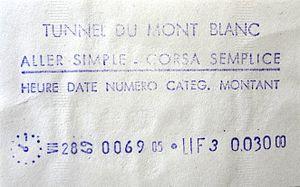
Quittance pour traversée du tunnel du Mont-Blanc le 28 juillet 1969.
Le tunnel du Mont-Blanc est un tunnel routier qui relie Chamonix-Mont-Blanc, en Haute-Savoie, France, à Courmayeur, en Vallée d'Aoste, Italie. Lors de l'inauguration en 1965, c'était le plus long tunnel routier du monde.